Funai

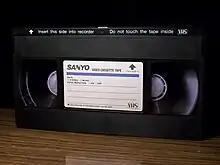
A Sanyo-branded VHS tape

The decline of VHS videotape began with the introduction to market of the DVD format in 1997. Funai continued to manufacture VHS tape recorders into the early part of the 21st century, mostly under the Emerson, Magnavox, and Sanyo brands in China and North America. In July 2016, Funai, the last known company in the world still producing VHS equipment, ended production after disappointing sales of its final VCR/DVD player combos.